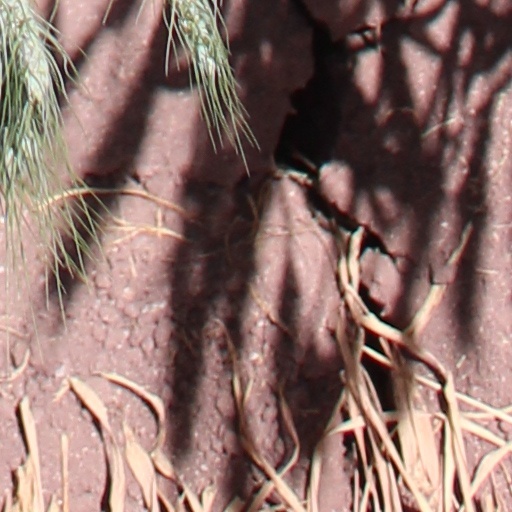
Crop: wheat